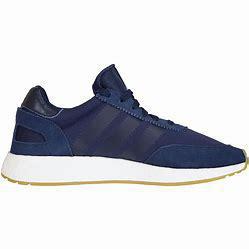
Brand: Adidas
Model: I 5923